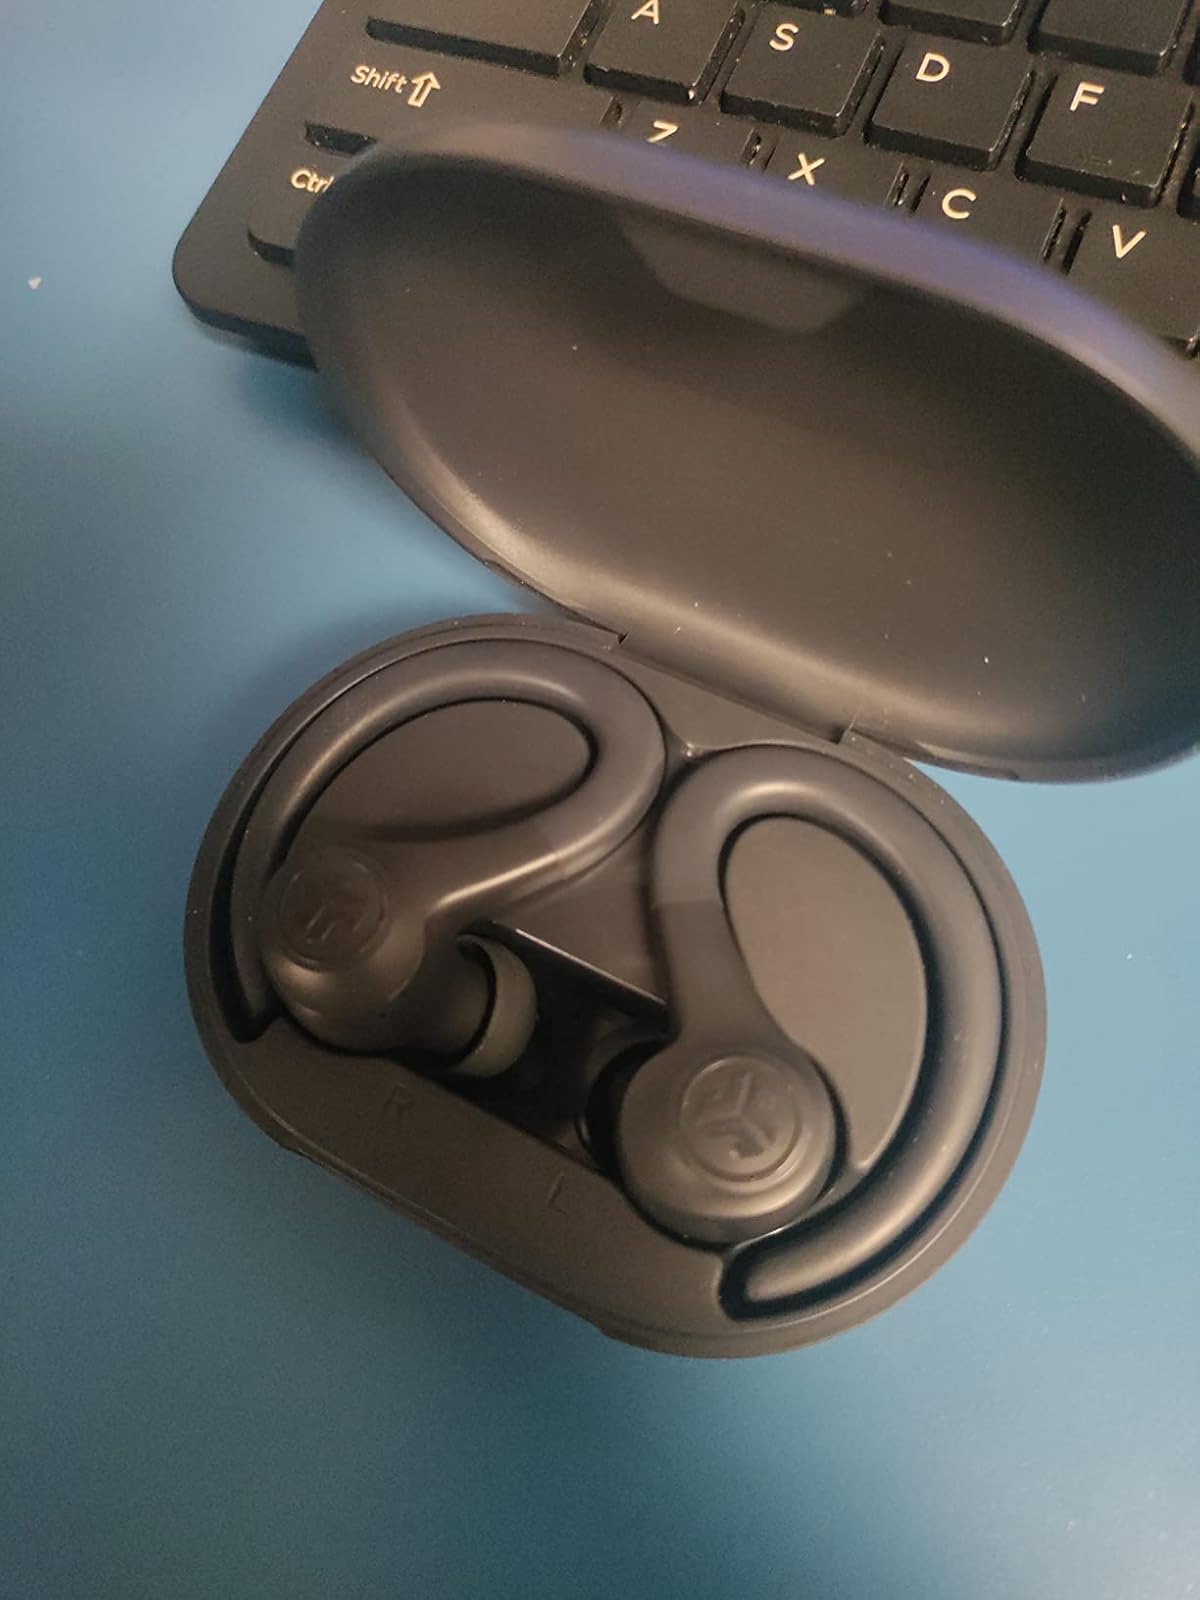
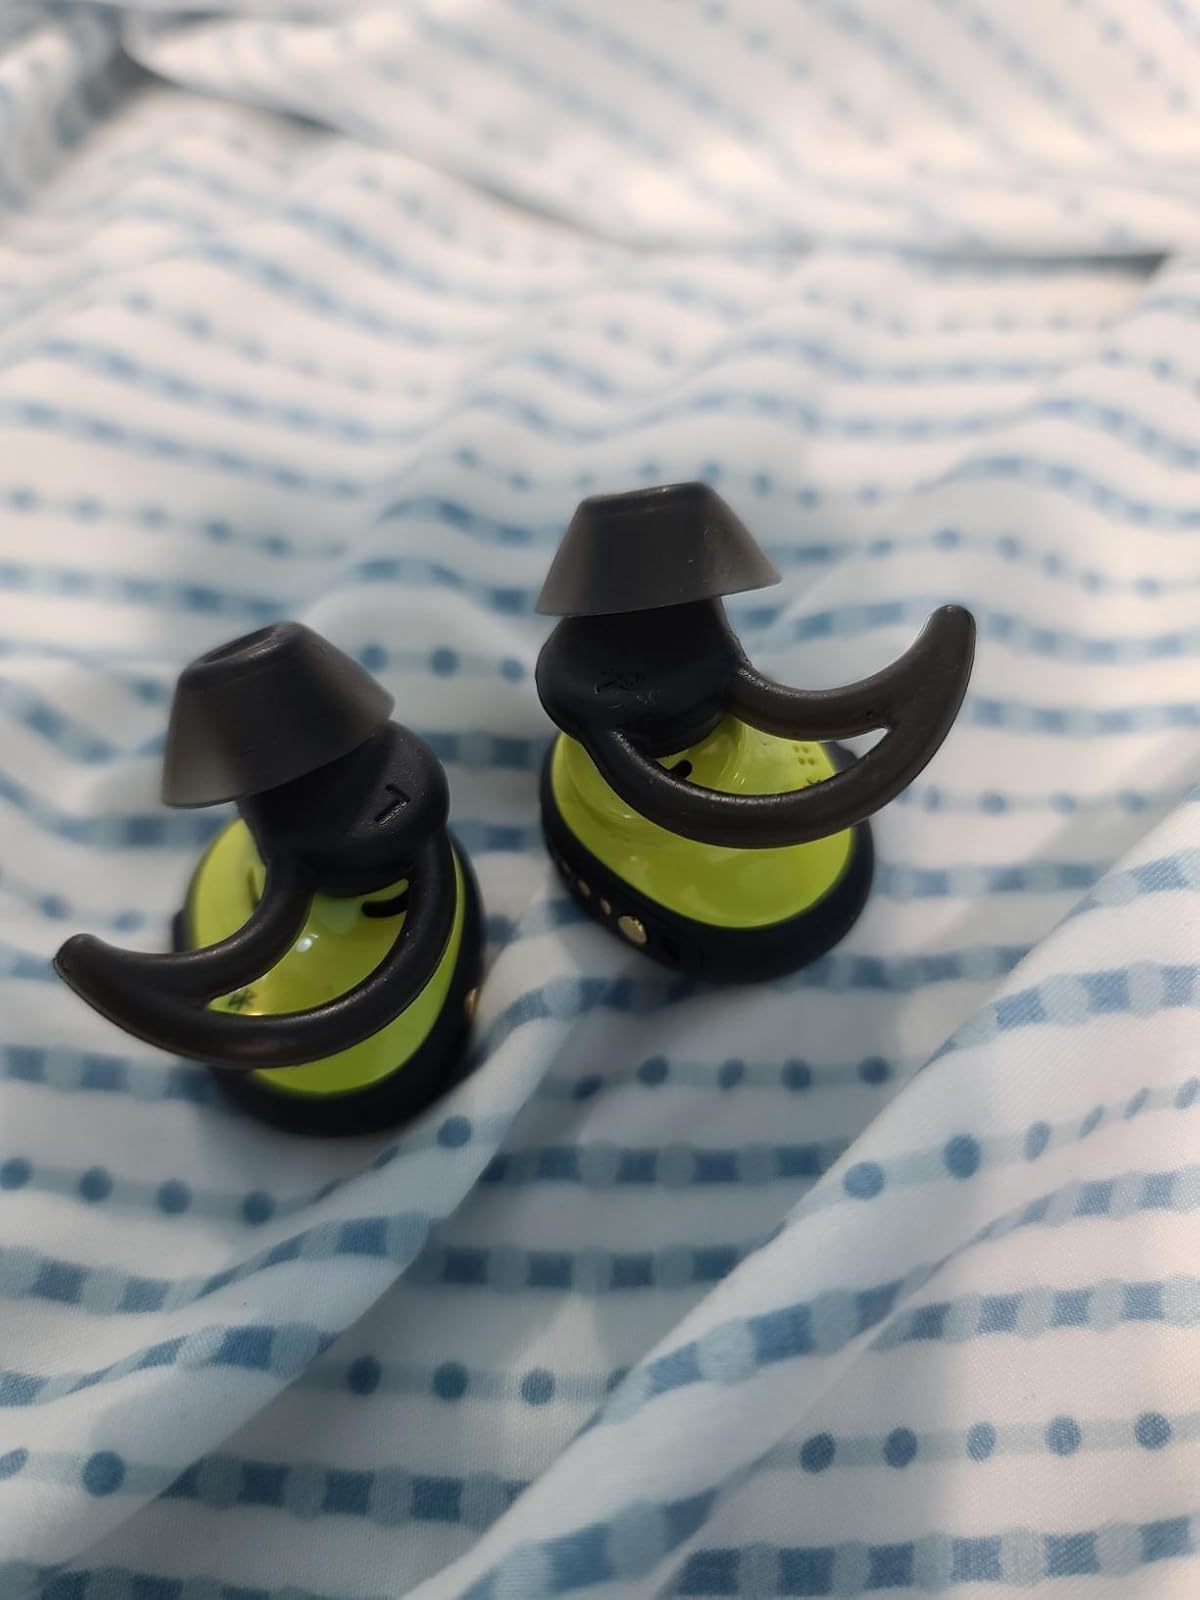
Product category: earbuds
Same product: no